Personalised stamp

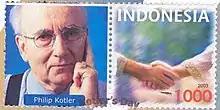
An example of Prisma stamp

My Stamp is the brand name for personalised stamps of India Post.